Poltringen Airfield

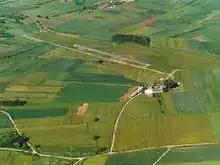
Poltringen Airfield

Poltringen Airfield is a private airfield located in Poltringen, which belongs to the town of Ammerbuch, Germany. It is located west of Tübingen and southwest of Stuttgart. It is only open to airplanes and gliders of the aviation clubs Ammerbuch, Herrenberg and Unterjesingen. Exceptions must be approved by the administration of the Tübingen region.